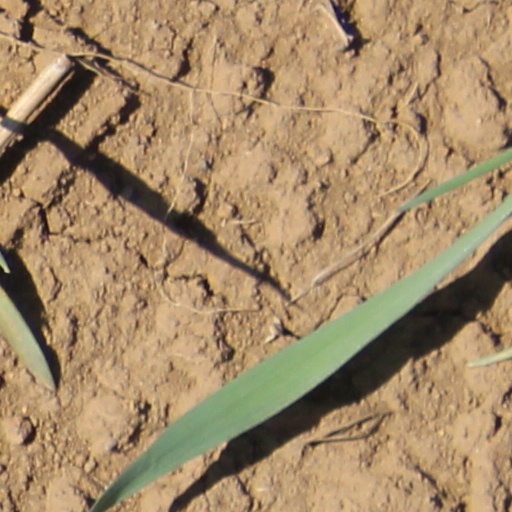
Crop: wheat